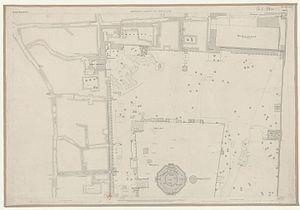
L'Ordnance Survey of Jerusalem, en français : Service cartographique de l'État à Jérusalem, de 1864-1865, est la première cartographie scientifique de Jérusalem et le premier Ordnance Survey à avoir lieu en dehors du Royaume-Uni. Elle estreprise par Charles William Wilson, un officier de 28 ans du corps des Royal Engineers de l'armée britannique, sous l'autorité de Henry James, en tant que Superintendant de l'Ordnance Survey, et avec l'approbation de George Robinson, 1ᵉʳ marquis de Ripon en tant que Secrétaire d'État à la Guerre. L'équipe de six Royal Engineers commence son travail le 3 octobre 1864 et l'achève le 16 juin 1865 ; le rapport est publié le 29 mars 1866.